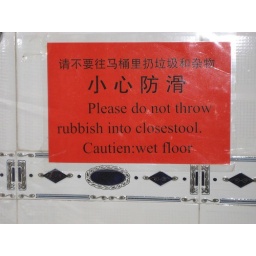
sign in the bathroom at our hostel in Lijang